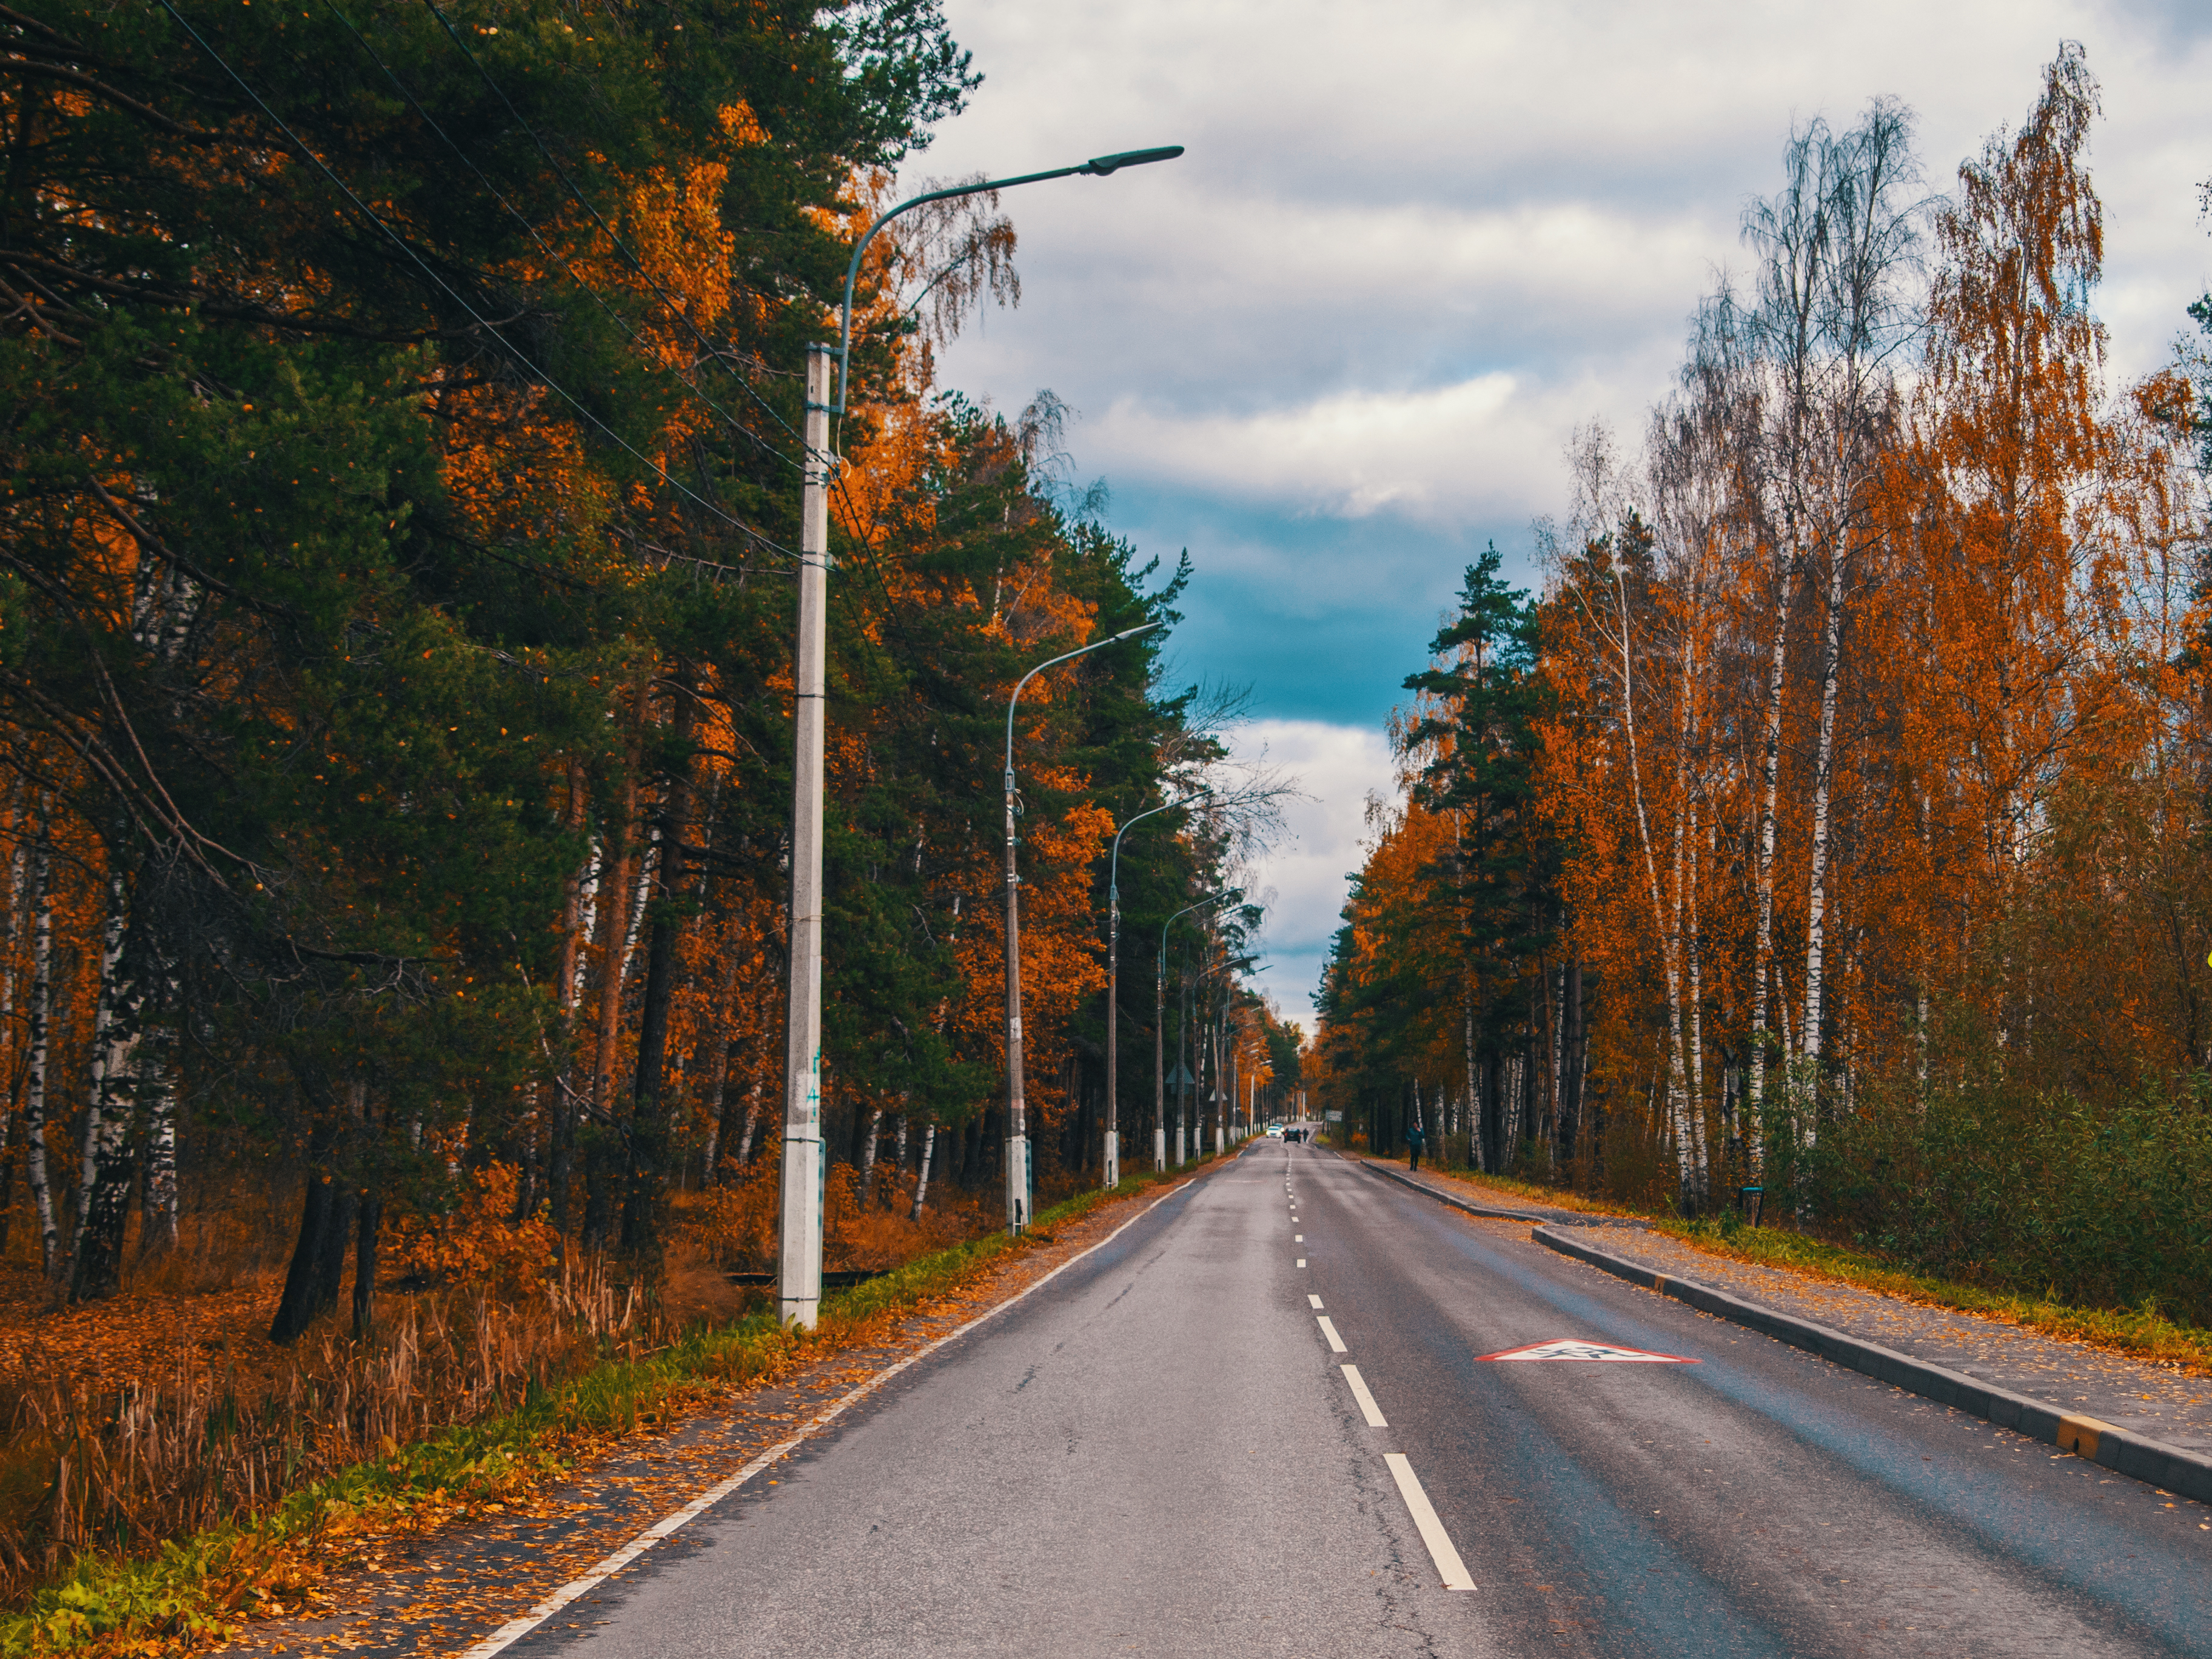
image, road, tree, leaf, natural landscape, nature, sky, autumn, highway, thoroughfare, natural environment, lane, woody plant, road surface, infrastructure, atmospheric phenomenon, asphalt, biome, plant, morning, forest, deciduous, line, state park, temperate broadleaf and mixed forest, road trip, rural area, street, branch, American larch, landscape, national park, nonbuilding structure, sunlight, cloud, pine family, larch, evening, trail